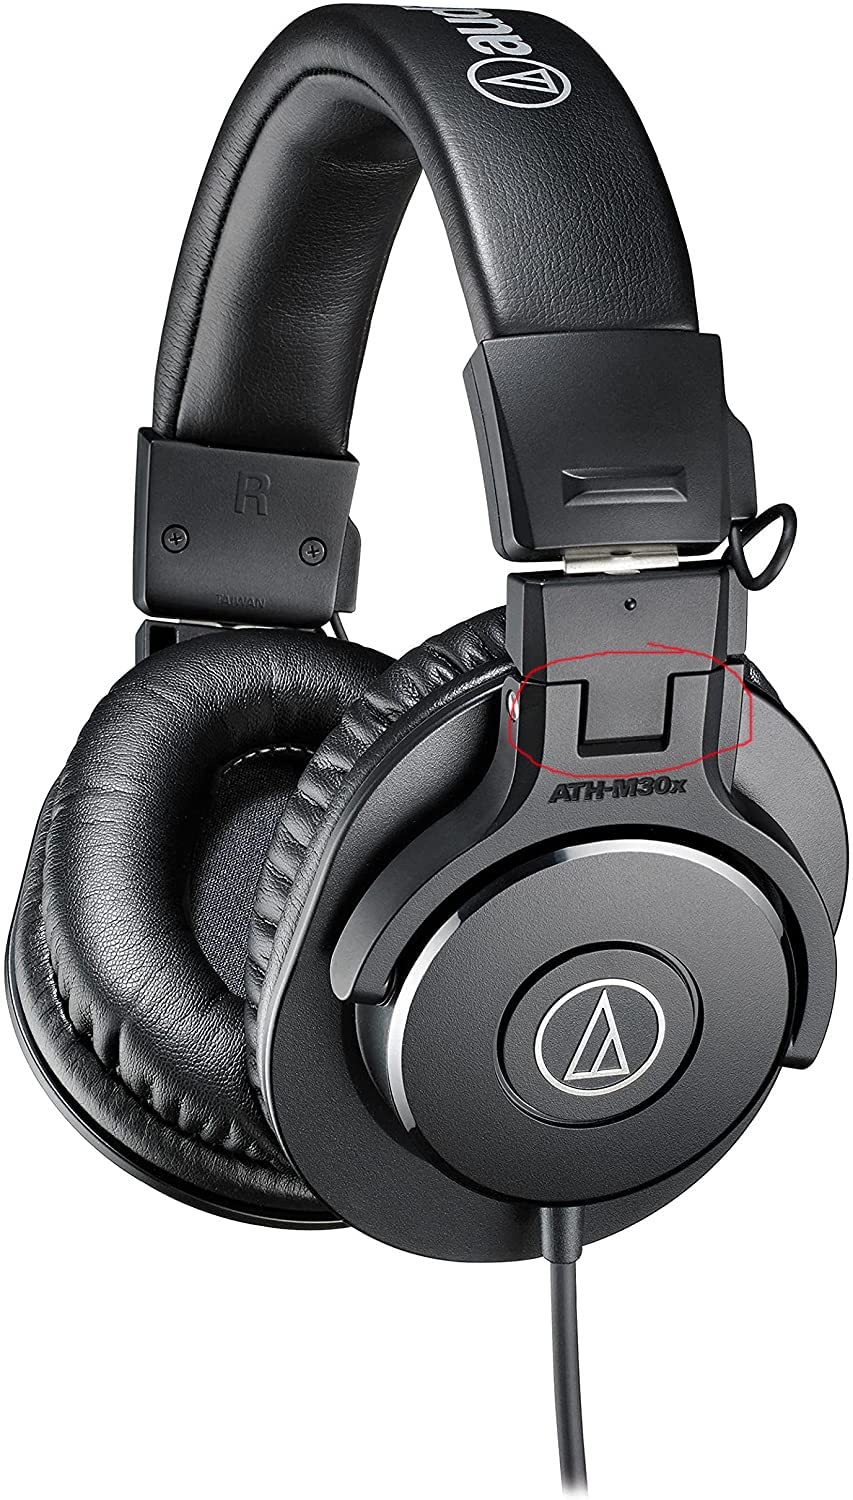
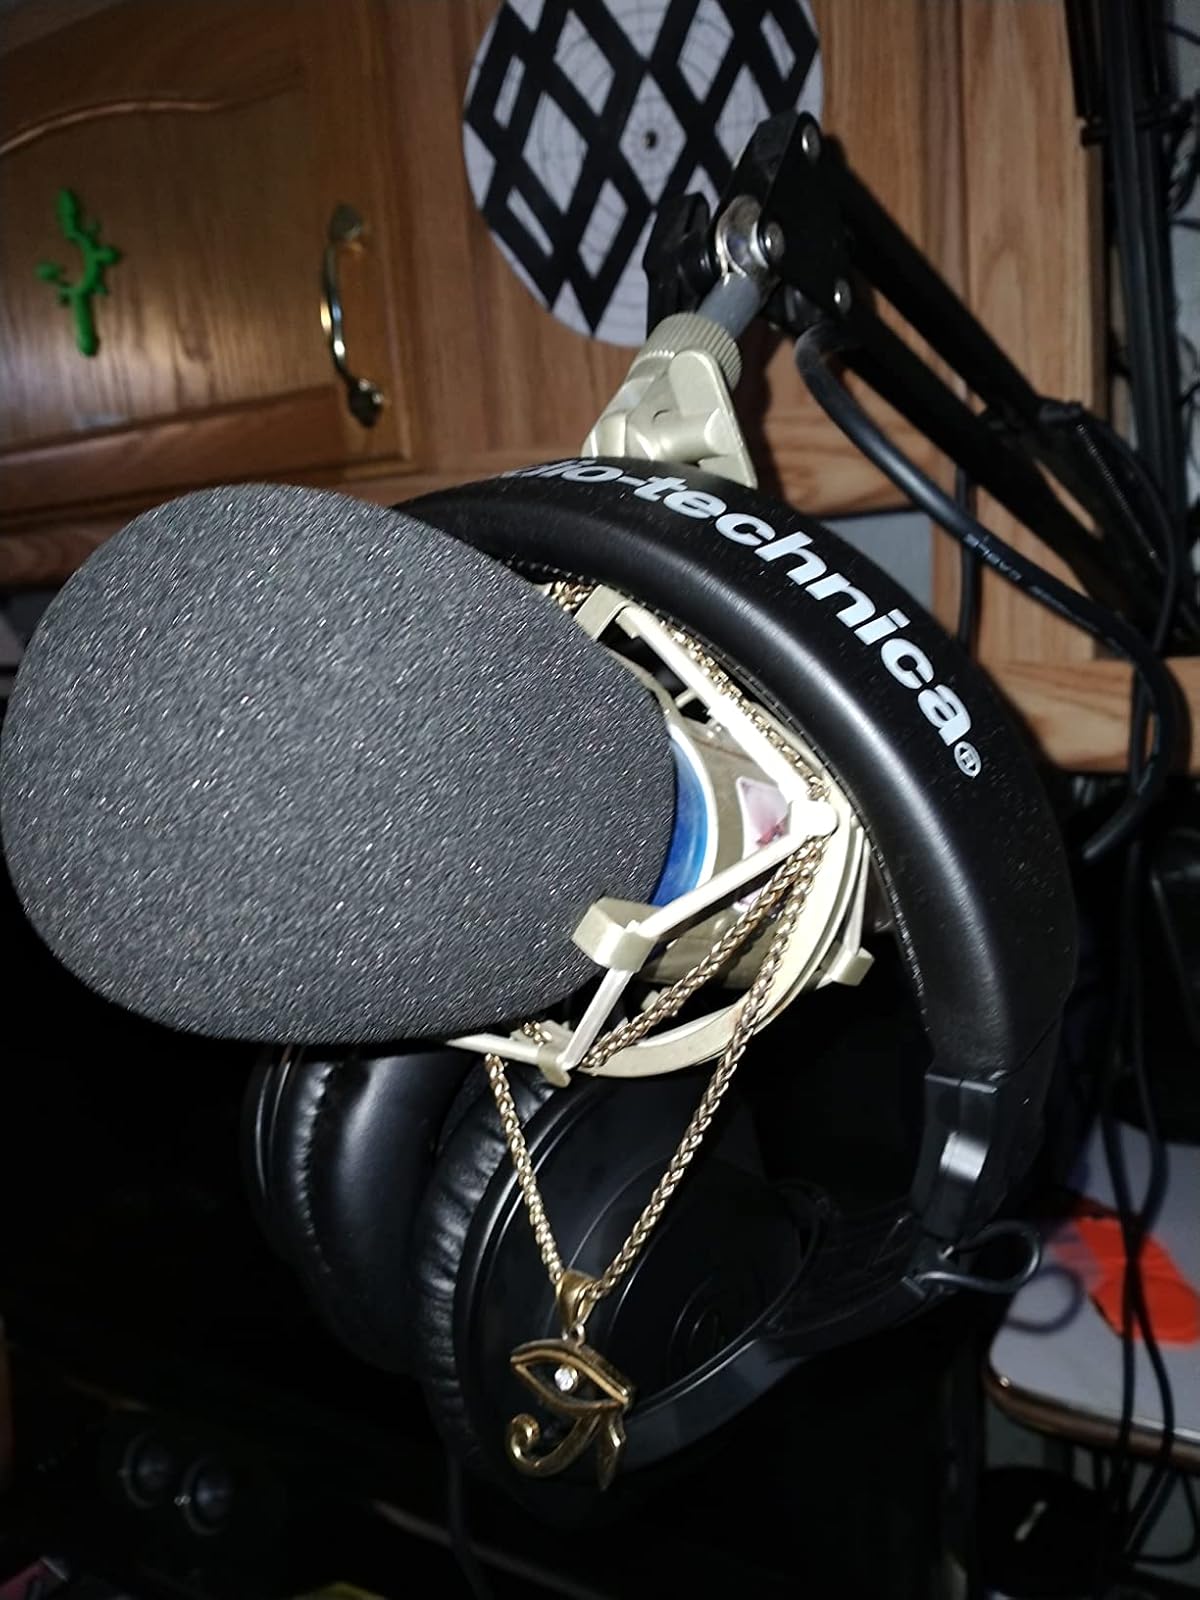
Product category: headphones
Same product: no